Body hair

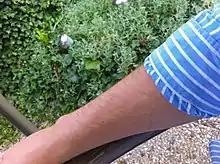
Arm hair

Arm hair grows on a human's forearms, sometimes even on the elbow area, and rarely on a human's bicep, triceps, and/or shoulders. Terminal arm hair is concentrated on the wrist end of the forearm, extending over the hand. Terminal hair growth in adolescent males is often much more intense than that in females, particularly for individuals with dark hair. In some cultures, it is common for women to remove arm hair, though this practice is less frequent than that of leg hair removal.